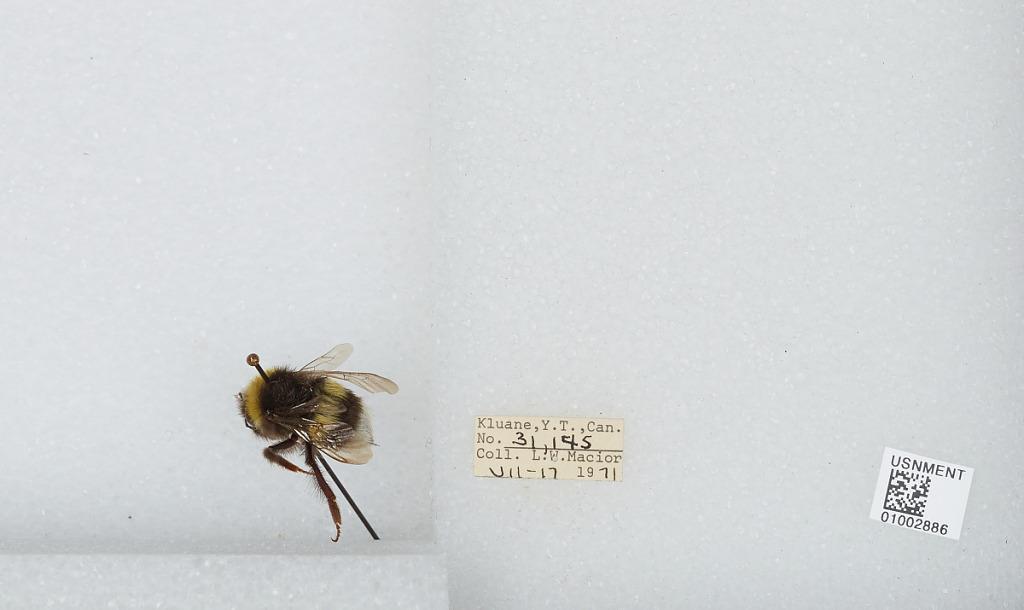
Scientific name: Bombus (Bombus) lucorum (Linnaeus)
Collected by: L. Macior
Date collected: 1971-7-17
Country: Canada
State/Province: Yukon Territory
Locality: Kluane
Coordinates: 60.75, -139.5